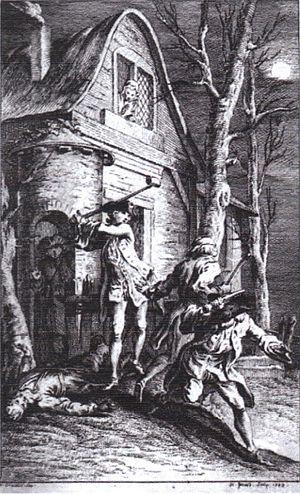
Première traduction de Tom Jones en français, tome II. Estampe de Gravelot illustrant le texte de la page 62
Les personnages de l'Histoire de Tom Jones, enfant trouvé, roman considéré comme le chef-d'œuvre de Henry Fielding, sont nombreux et représentatifs de toutes les classes sociales de l'Angleterre du milieu du XVIIIᵉ siècle.
L'intrigue de Histoire de Tom Jones, enfant trouvé, abrégé en Tom Jones, roman de Henry Fielding paru en 1749, est à la fois linéaire puisqu'elle prend les événements dès leur début et les conduit à leur dénouement, et complexe, car s'y mêlent des retours en arrière, des histoires intercalées et beaucoup de digressions. Il est parfois difficile d'y reconnaître la voix qui raconte l'histoire, celle du narrateur omniscient, ou celle de l'auteur qui le manipule, ou encore celle des personnages auxquels est, quoique rarement, donné l'occasion de prendre directement la parole, du moins pour un bref instant, car Fielding a tôt fait de reprendre le fil du discours pour remettre les choses au point et se livrer à un petit jeu d'aparté avec le lecteur.